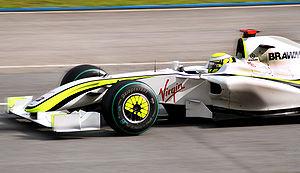
Le Grand Prix automobile de Malaisie 2009, disputé le 5 avril 2009 sur le circuit international de Sepang à Sepang, est la 805ᵉ épreuve du championnat du monde de Formule 1 courue depuis 1950 et la seconde manche du championnat 2009.